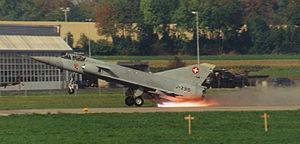
Décollage d'un Mirage IIIS (J-2315) avec fusée d'appoint JATO à Payerne, Suisse, 1996
Les Forces aériennes suisses sont, avec les forces terrestres, l'une des deux branches des forces armées suisses.
Le décollage assisté par réaction est un système de moteurs-fusées qui permet de fournir une puissance supplémentaire lors du décollage d'un avion. L'autre désignation, plus précise, mais moins fréquemment utilisée, est décollage assisté par fusée.